Born Reckless (1930 film)

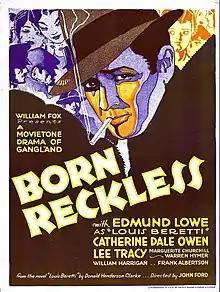
Film poster

Born Reckless is a 1930 American pre-Code crime film directed by John Ford and staged by Andrew Bennison from a screenplay written by Dudley Nichols based on the novel "Louis Beretti". The film starred Edmund Lowe, Catherine Dale Owen and Marguerite Churchill.